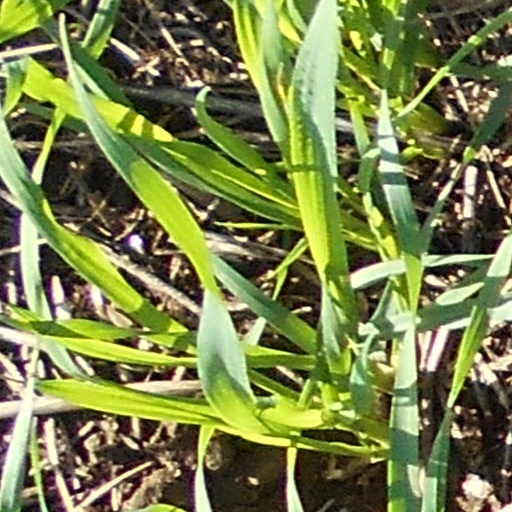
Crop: wheat